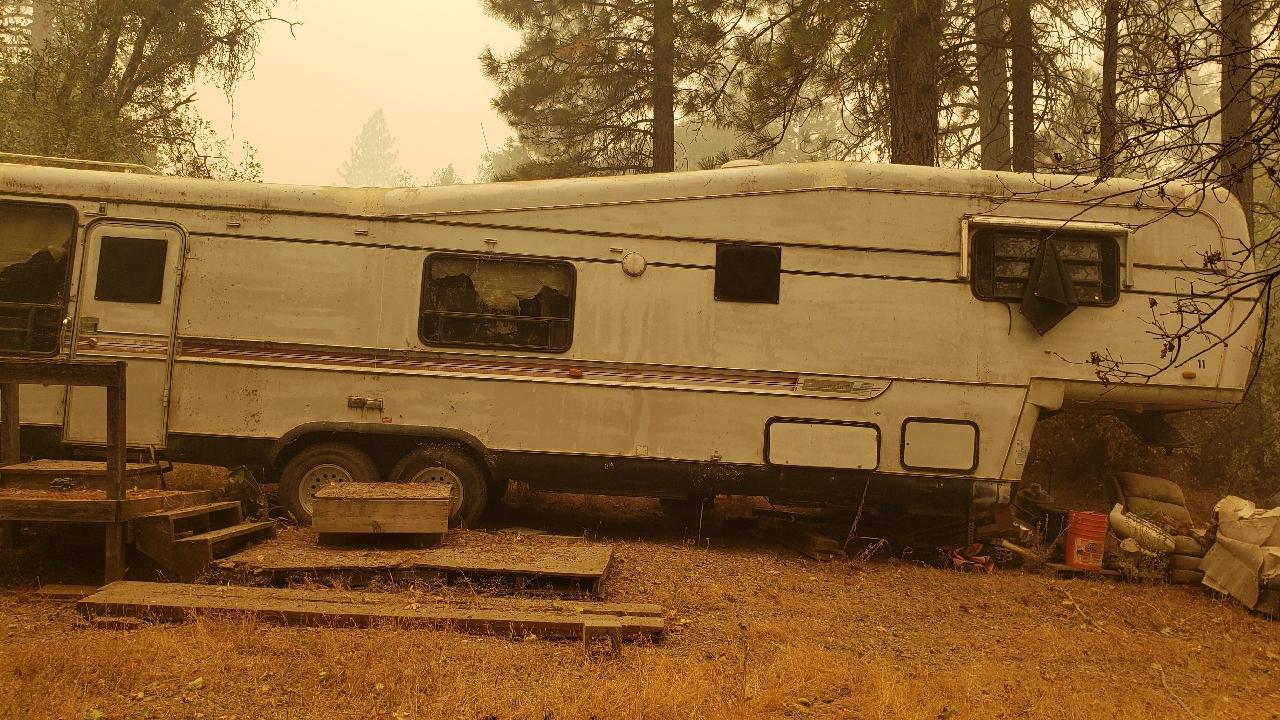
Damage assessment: no_damage